Roughtail catshark

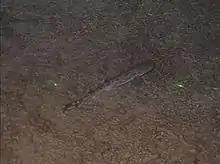
A roughtail catshark near the base of a "Lophelia" reef off Cape Canaveral, Florida.

While the full extent of its range may remain to be documented, the roughtail catshark seems to have a disjunct distribution that does not overlap with that of either "G. antillensis" or "G. cadenati". The northern population occurs from North Carolina southward to the Caribbean and the Yucatan Peninsula, and westward to the Mississippi River Delta. The southern population is found in the Caribbean Sea off the coasts of Honduras, Nicaragua, and Costa Rica.